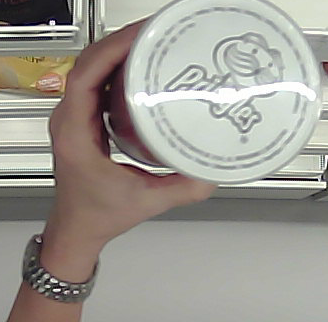
Product: pringles_original